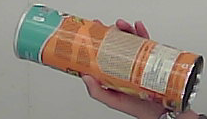
Product: pringles_paprika